Finike

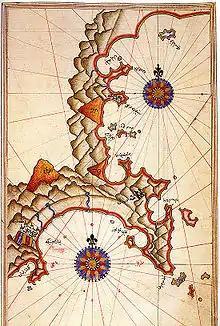
Historic map of Finike by Piri Reis

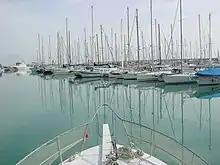
Marina of Finike

The local economy depends on agriculture, particularly oranges and other citrus fruits. This is supplemented by income from tourism in the summertime, although because of the lucrative orange production and the distance from Antalya, Finike has not seen the large-scale tourism boom that has so radically changed the other coastal districts of Antalya. Finike is a quiet district where people buzz around on mopeds going about their daily lives. Indeed, many of the visitors that Finike does attract are retired people in search of relaxation. That's mostly because of the construction policy of 1980. That policy made the land more suitable for investment in agriculture rather than in hotels, luxury apartments and other tourist attractions.